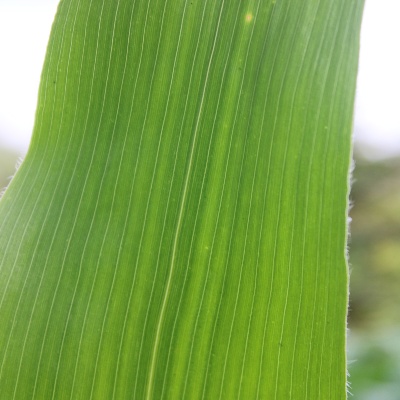
Crop: Maize
Condition: healthy